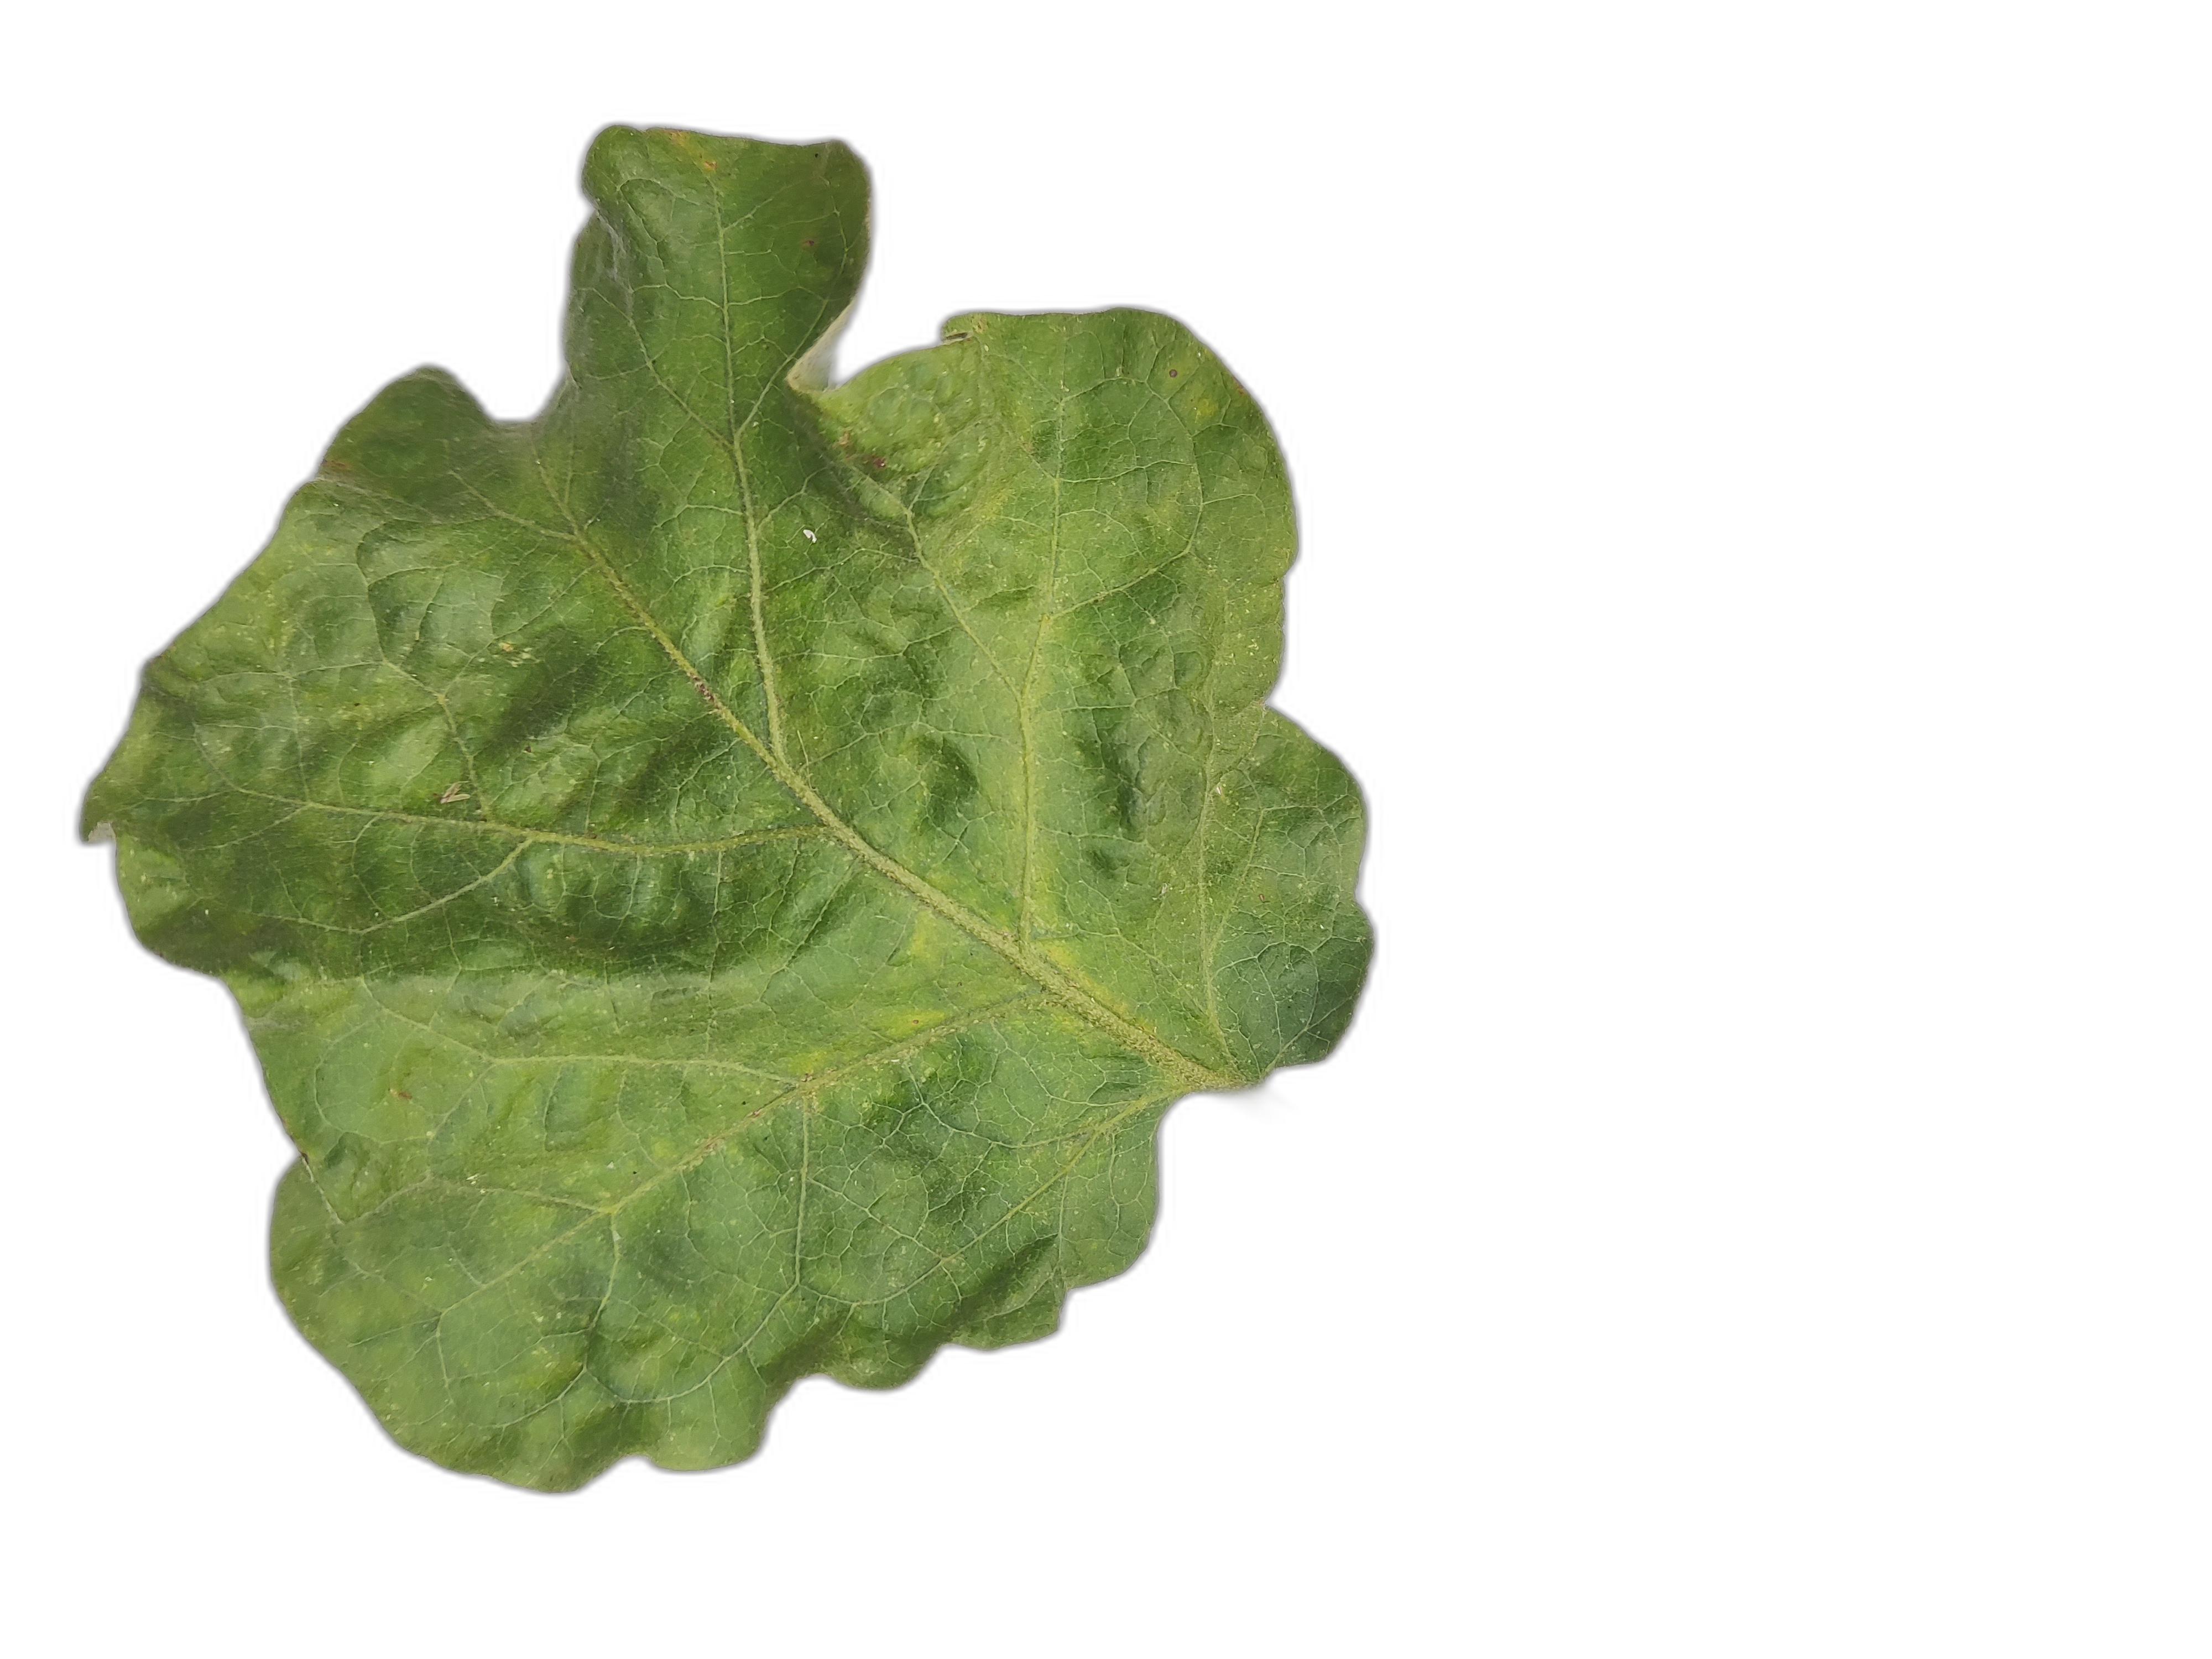
Label: Healthy Leaf